Häggenschwil-Winden railway station

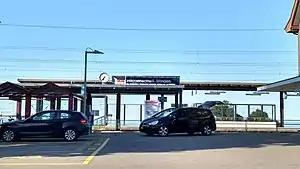
The station platform in 2018; the station building is to the right

Häggenschwil-Winden railway station is a railway station in Egnach, in the Swiss canton of Thurgau. The station sits just over the border from the Canton of St. Gallen, and its name comes from the St. Gallen municipality of Häggenschwil and village of Winden in Egnach. It is an intermediate stop on the Bodensee–Toggenburg line and is served as a request stop by local trains only.